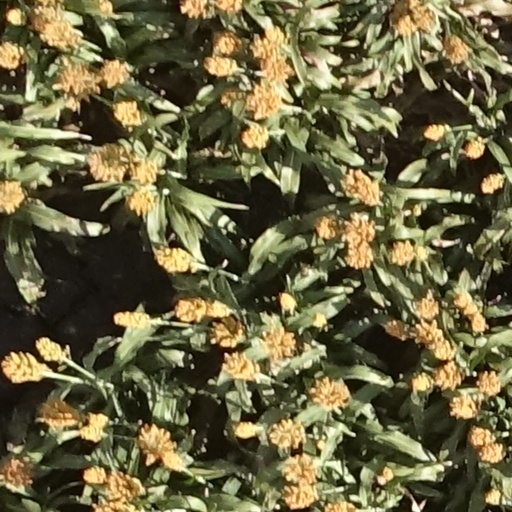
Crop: sorghum